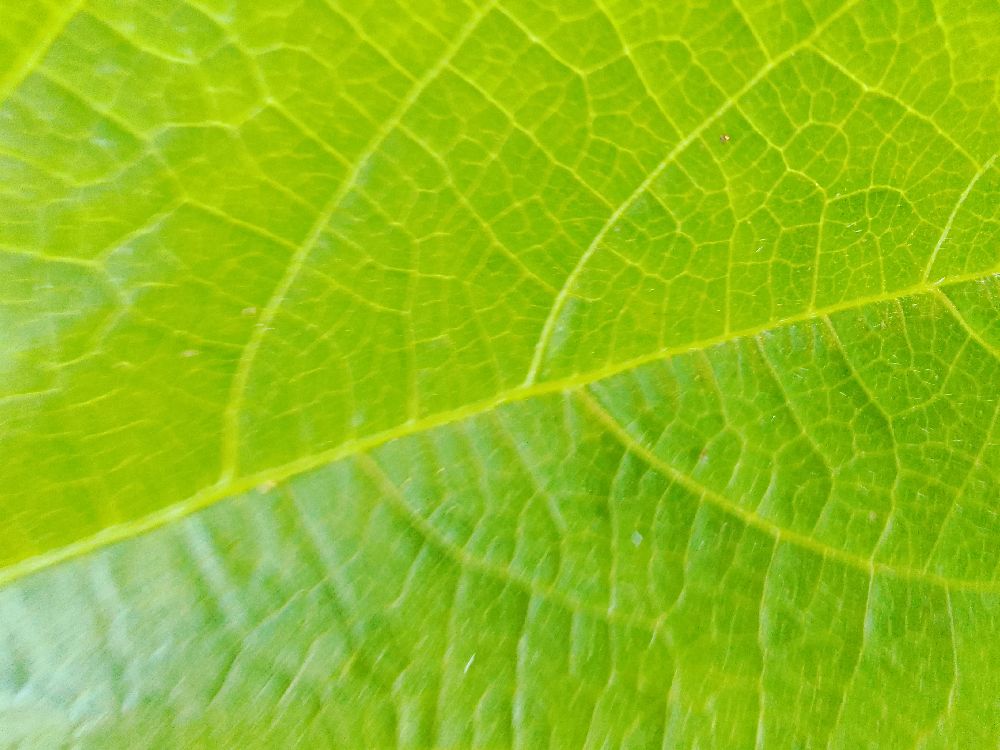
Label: healthy